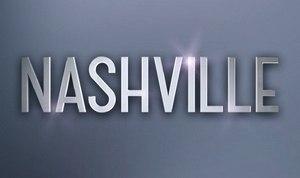
Cet article présente les épisodes de la seconde saison de la série télévisée américaine Nashville.
Cet article présente les épisodes de la troisième saison de la série télévisée américaine Nashville.
Cet article présente les épisodes de la cinquième saison de la série télévisée américaine Nashville.